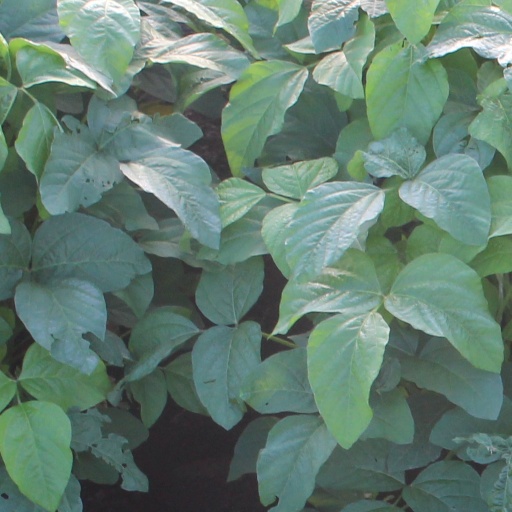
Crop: soybean